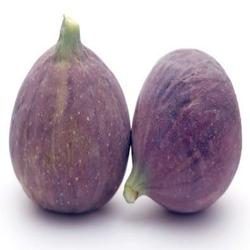
Label: Fig